Pacifism in the United States

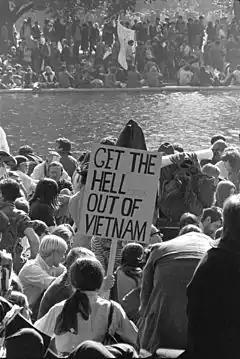
Protesters against the Vietnam War prepare to march on the Pentagon on October 21, 1967.

While many peace activists in the 1920s were disappointed that the U.S. never joined the League of Nations of the World Court, they did support American leadership in achieving a major reduction in naval weapons among the leading powers. The Washington conference was heavily promoted by the major peace groups: the World Peace Foundation; the American Association for International Conciliation; the Carnegie Endowment for International Peace; the Women's Peace Society; the Women's World Disarmament Committee; the Women's International League for Peace and Freedom, and the Federal Council of Churches of Christ in America.